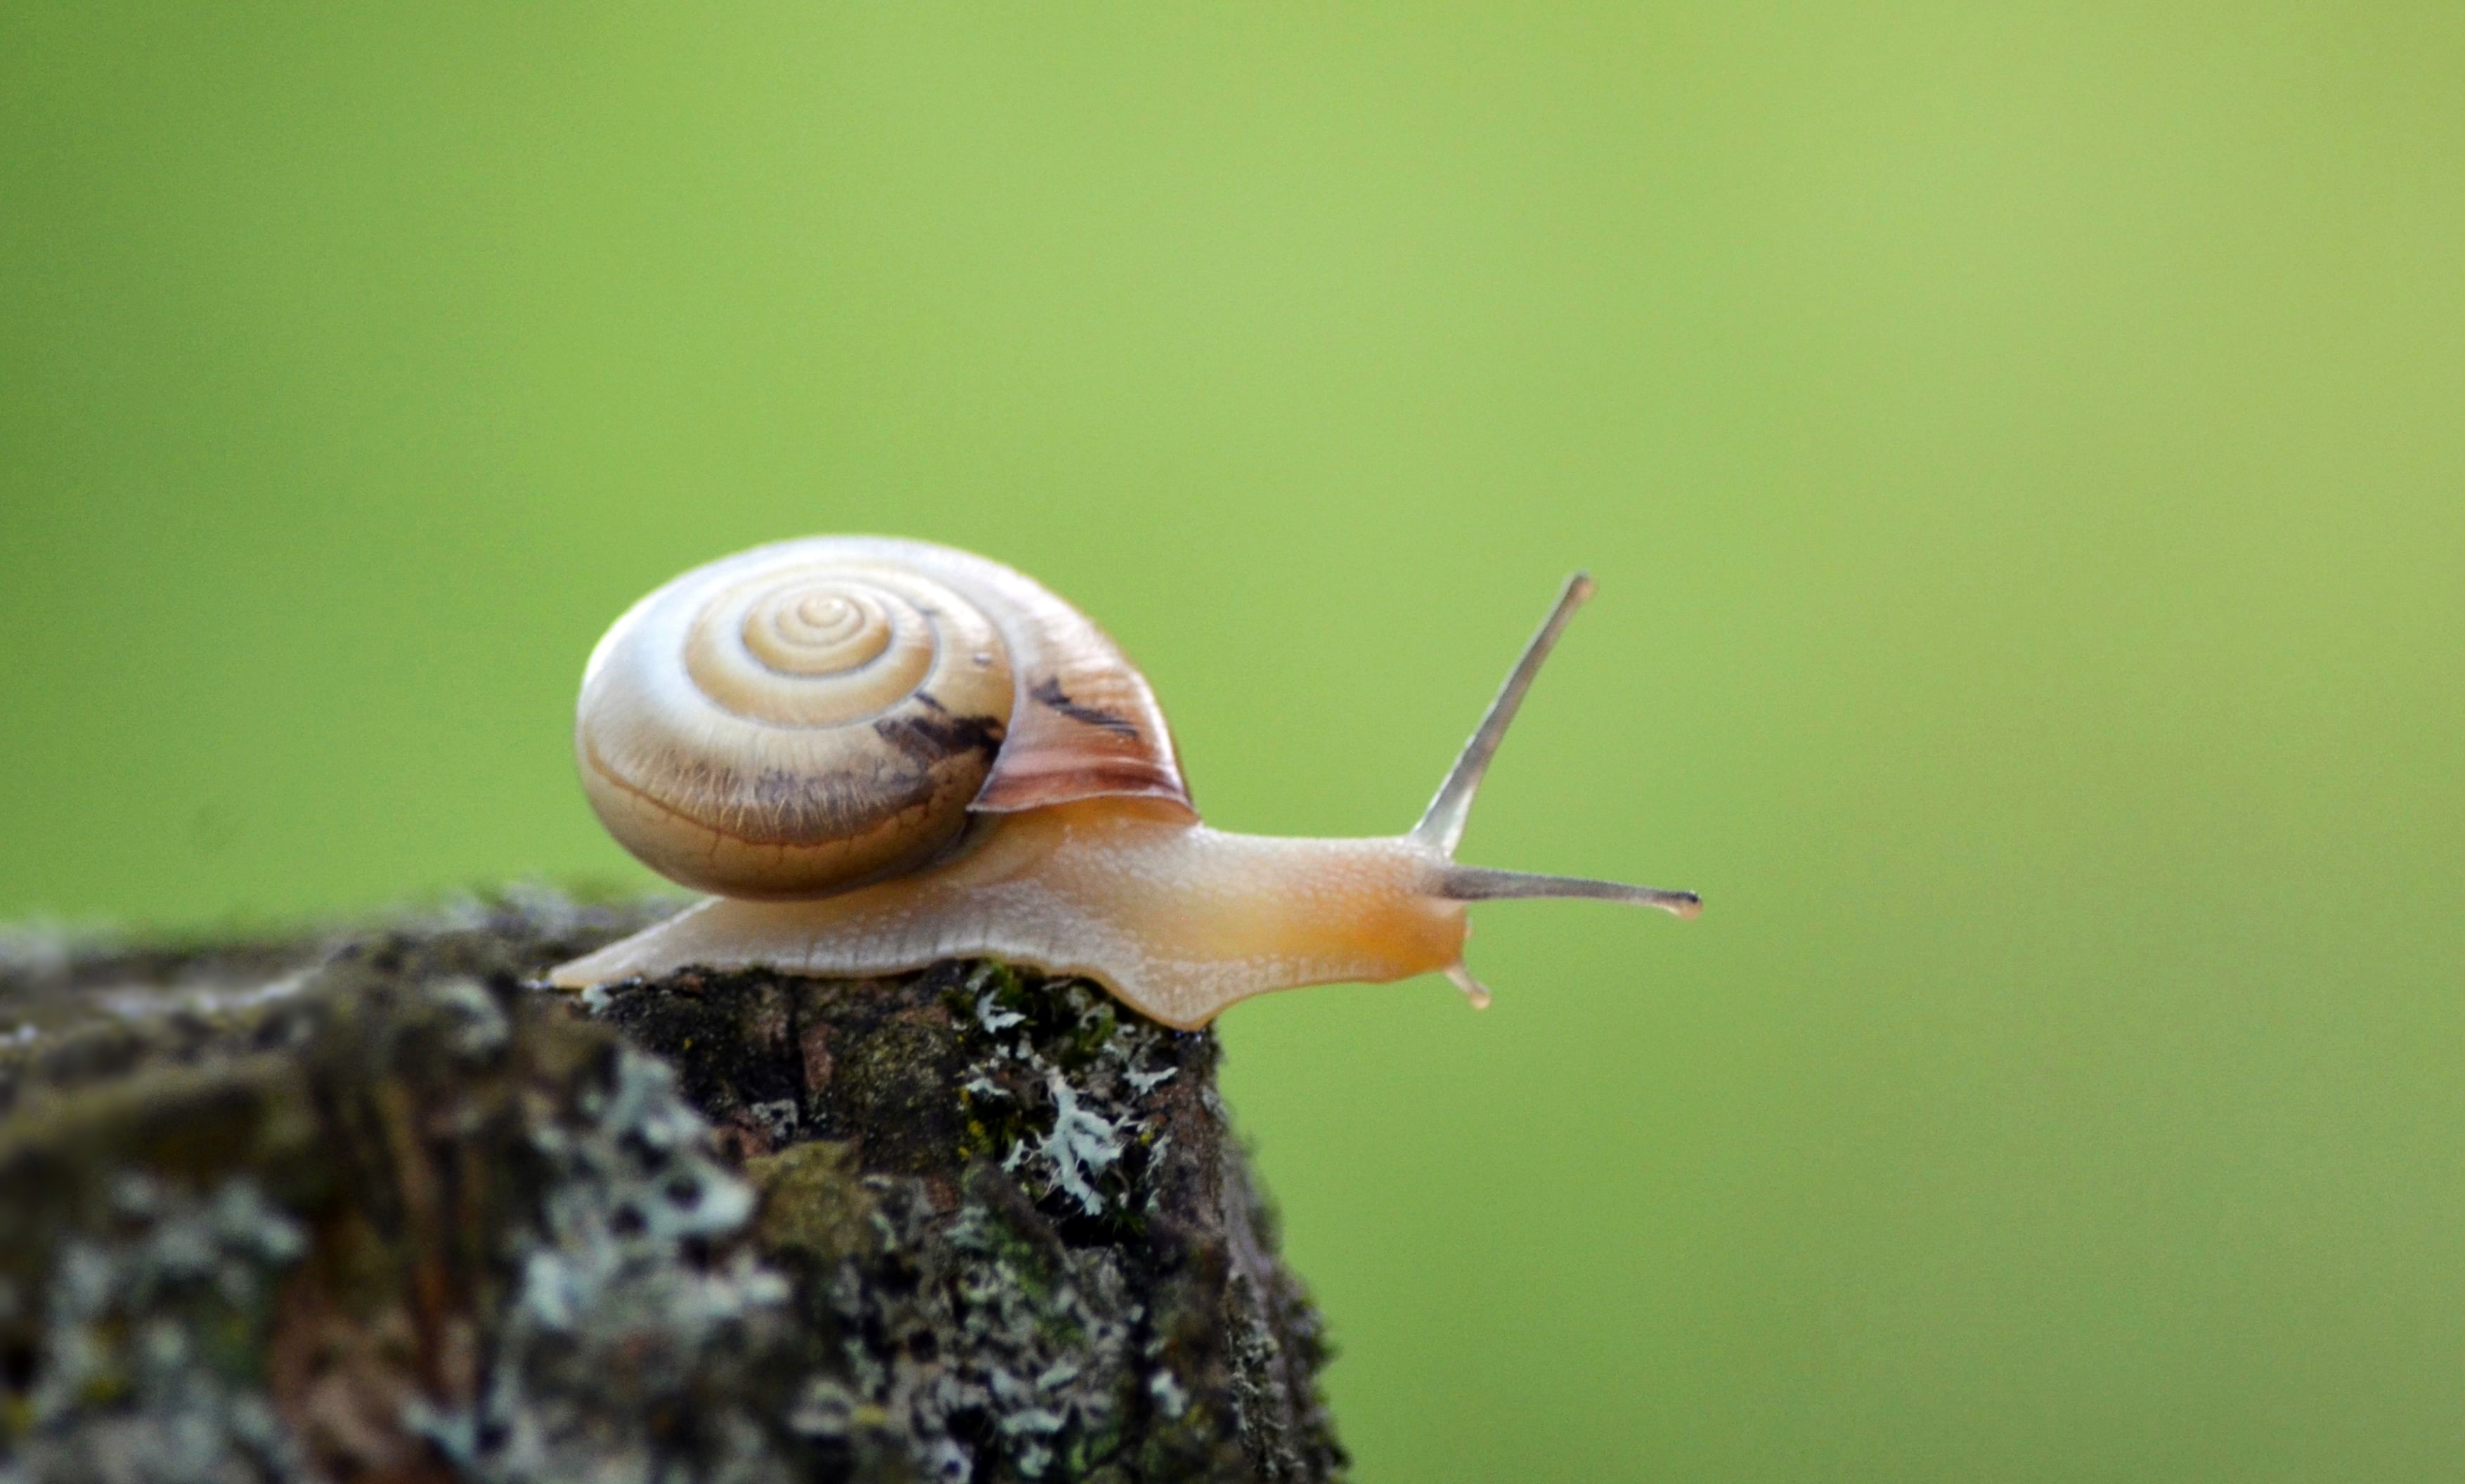
nature, photography, green, insect, fauna, shell, invertebrate, close up, mollusk, crawl, snail, molluscs, macro photography, slowly, probe, garden snail, plant stem, snails and slugs